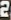
Number: 2